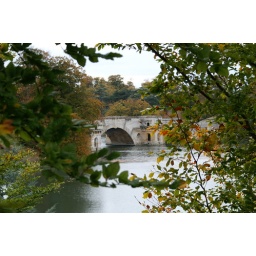
bridge over the lake